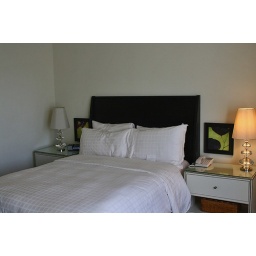
This is the bed in the second bedroom of one of the corporate apartments at the Four Seasons Houston.